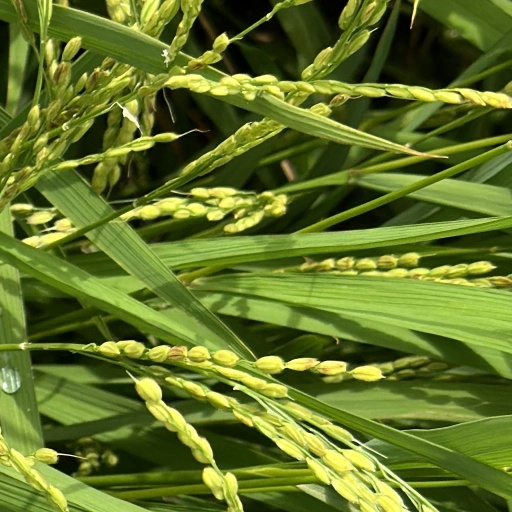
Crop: rice